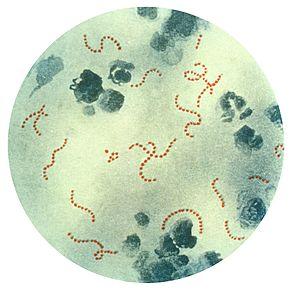
La scarlatine ou deuxième maladie est une maladie infectieuse de la peau due à la bactérie Streptococcus pyogenes. Cette pathologie est caractérisée par une éruption cutanée et buccale typique, le plus souvent associée à une angine. Les complications possibles sont les suppurations locales de l'angine, les complications toxiniques et les syndromes post-streptococciques. Le diagnostic est clinique et le traitement comporte un antibiotique.
Le rhumatisme articulaire aigu, ou maladie de Bouillaud, ou fièvre rhumatismale est une complication inflammatoire retardée des infections des voies aériennes supérieures par le Streptocoque β-hémolytique du groupe A ou d'une scarlatine non traitée avec des antibiotiques qui est caractérisée par une inflammation des tissus conjonctifs dans tout le corps, y compris des articulations, du cœur, de la peau et du système nerveux.
PANDAS est l’abréviation de l'anglais : Pediatric Autoimmune Neuropsychiatric Disorders Associated with Streptococcal infections, en français Troubles neuropsychiatriques pédiatriques auto-immuns associés aux infections à streptocoque. Ce terme rentre dans le cadre d'une hypothèse selon laquelle il existe un sous-groupe d'enfants avec une apparition rapide de troubles obsessionnels compulsifs et/ou de tics secondaires à une infection à streptocoque β-hémolytique du groupe A. Le lien proposé entre l'infection et ces troubles est que la réaction auto-immune initiale à une infection à streptocoque ß-hémolytique produise des anticorps qui altèrent le fonctionnement des noyaux gris centraux, ce qui entraîne ces symptômes.
L’angine et la pharyngite sont des infections aiguës de l'oropharynx, causées par des bactéries ou des virus. Par souci de simplification, nous utiliserons ici le seul terme d'angine.